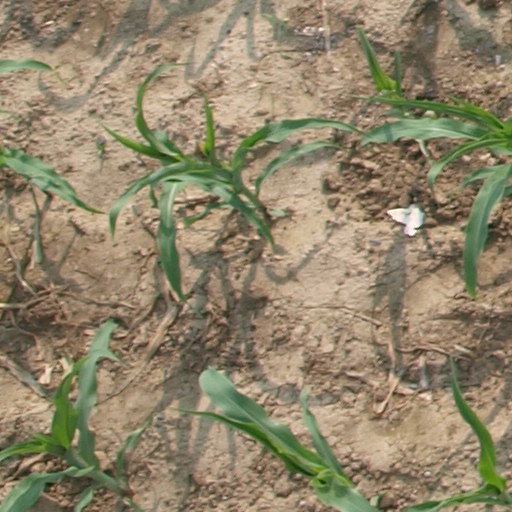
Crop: maize; corn